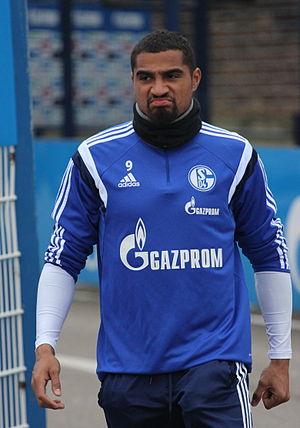
Kevin-Prince Boateng, né le 6 mars 1987 à Berlin en Allemagne, est un footballeur international ghanéen jouant au poste de milieu de terrain au Beşiktaş.